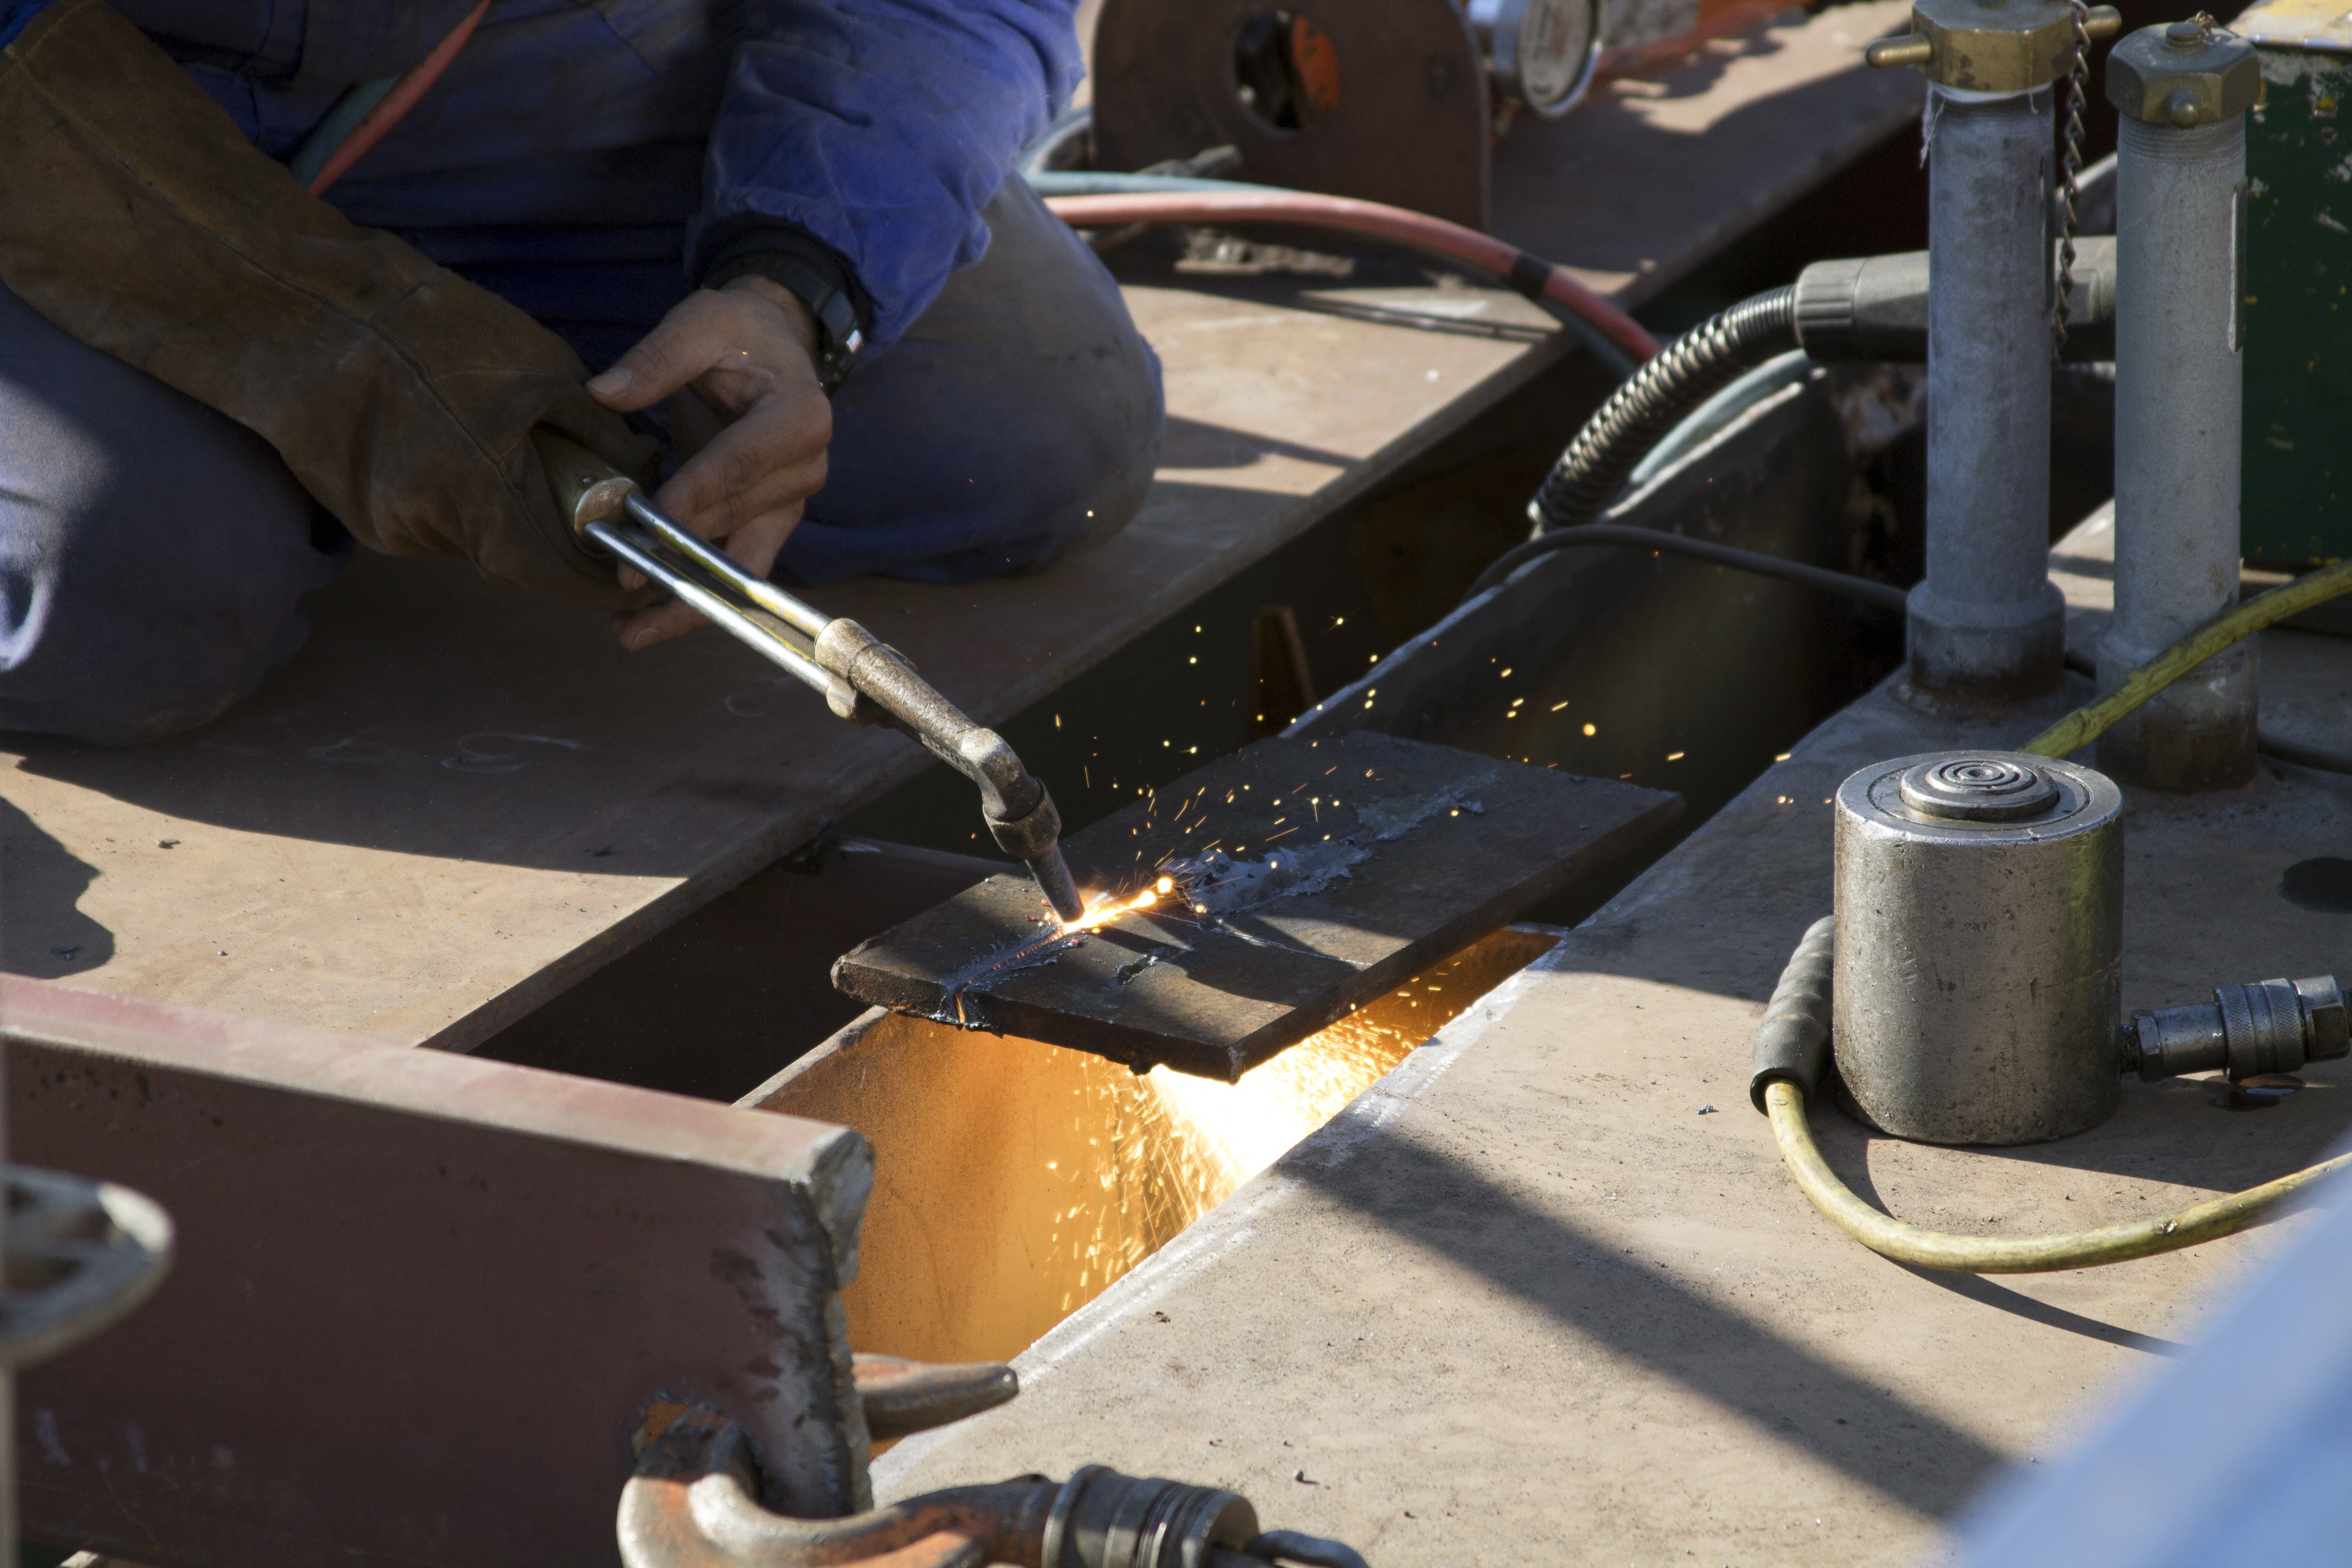
work, tool, vehicle, metal, welding, industrial, machine, worker, welder, safety, protection, labor, weld, metalwork, firearm